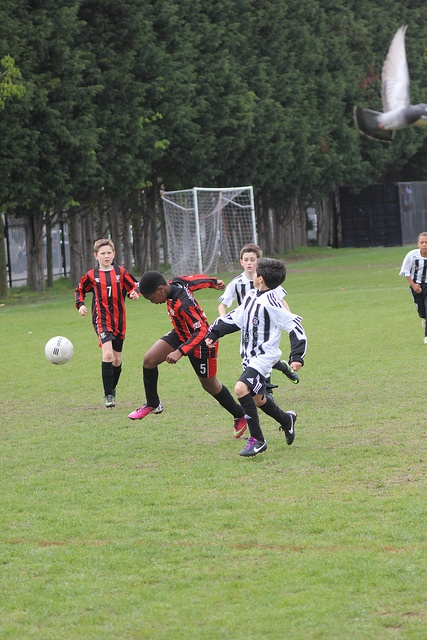
A group of young children playing a game of soccer.
Kids in soccer uniforms are playing a game of soccer.
Boys are playing soccer on a soccer field.
A group of young people playing a game of soccer.
Young soccer players on field during match play.